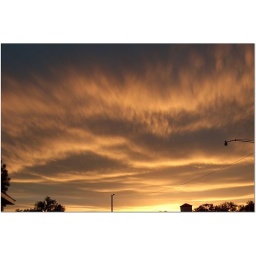
An ocean in the sky